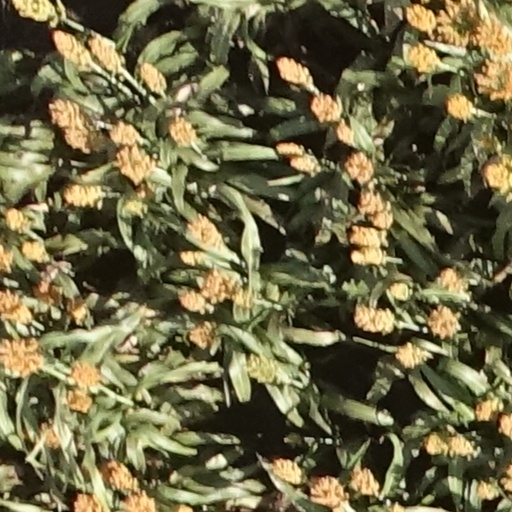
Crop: sorghum